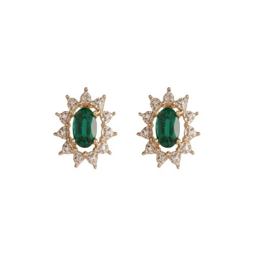
add a little glamour to your everyday studs with the 10k created garment .